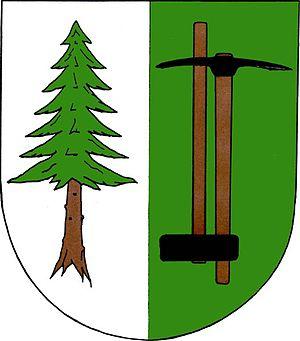
Sirá est une commune du district de Rokycany, dans la région de Plzeň, en République tchèque. Sa population s'élevait à 137 habitants en 2018.